List of birds of South America

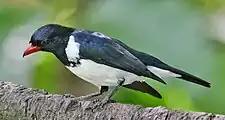
Red-billed pied tanager

The sharpbill is a small bird of dense forests in Central and South America. It feeds mostly on fruit but also eats insects.